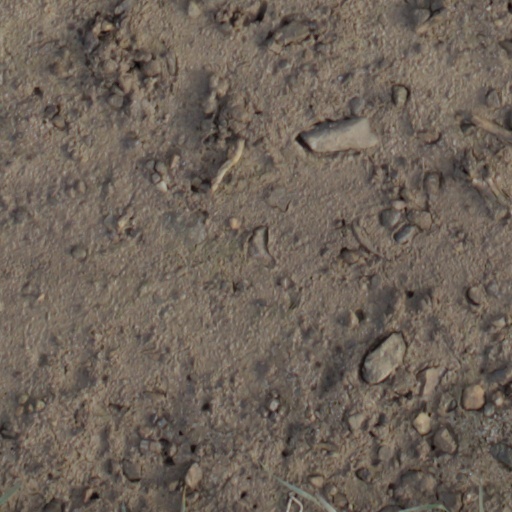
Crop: wheat